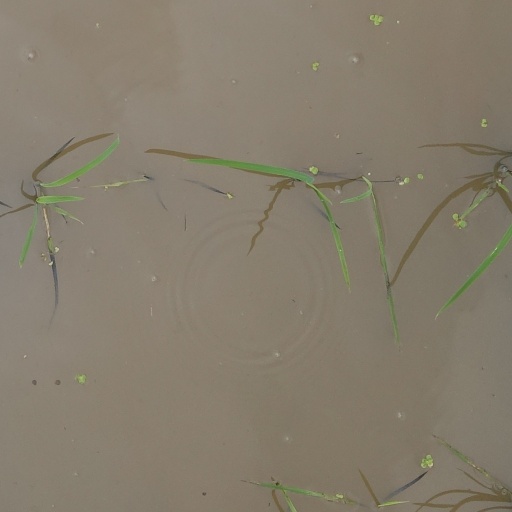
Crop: rice